Takakia ceratophylla

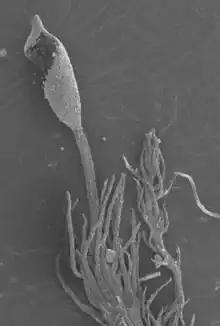
Sporophytes of "Takakia ceratophylla"

The sporangium of "Takakia ceratophylla" is protected by a small hood-like calyptra. The thickness of the calyptra gradually thins down from the apex towards the base. The seta and capsules are initially green, gradually turning into brown or black colour, and elongate or expand prior to the maturation of the sporangium. The long-tapered foot is responsible for transferring nutrients from the gametophyte toward the sporophyte. And a well-defined conducting strand that contains hydroids continues from the seta and into the foot.